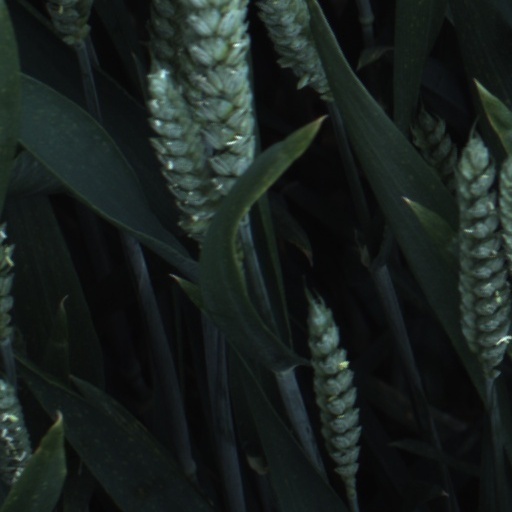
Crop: wheat